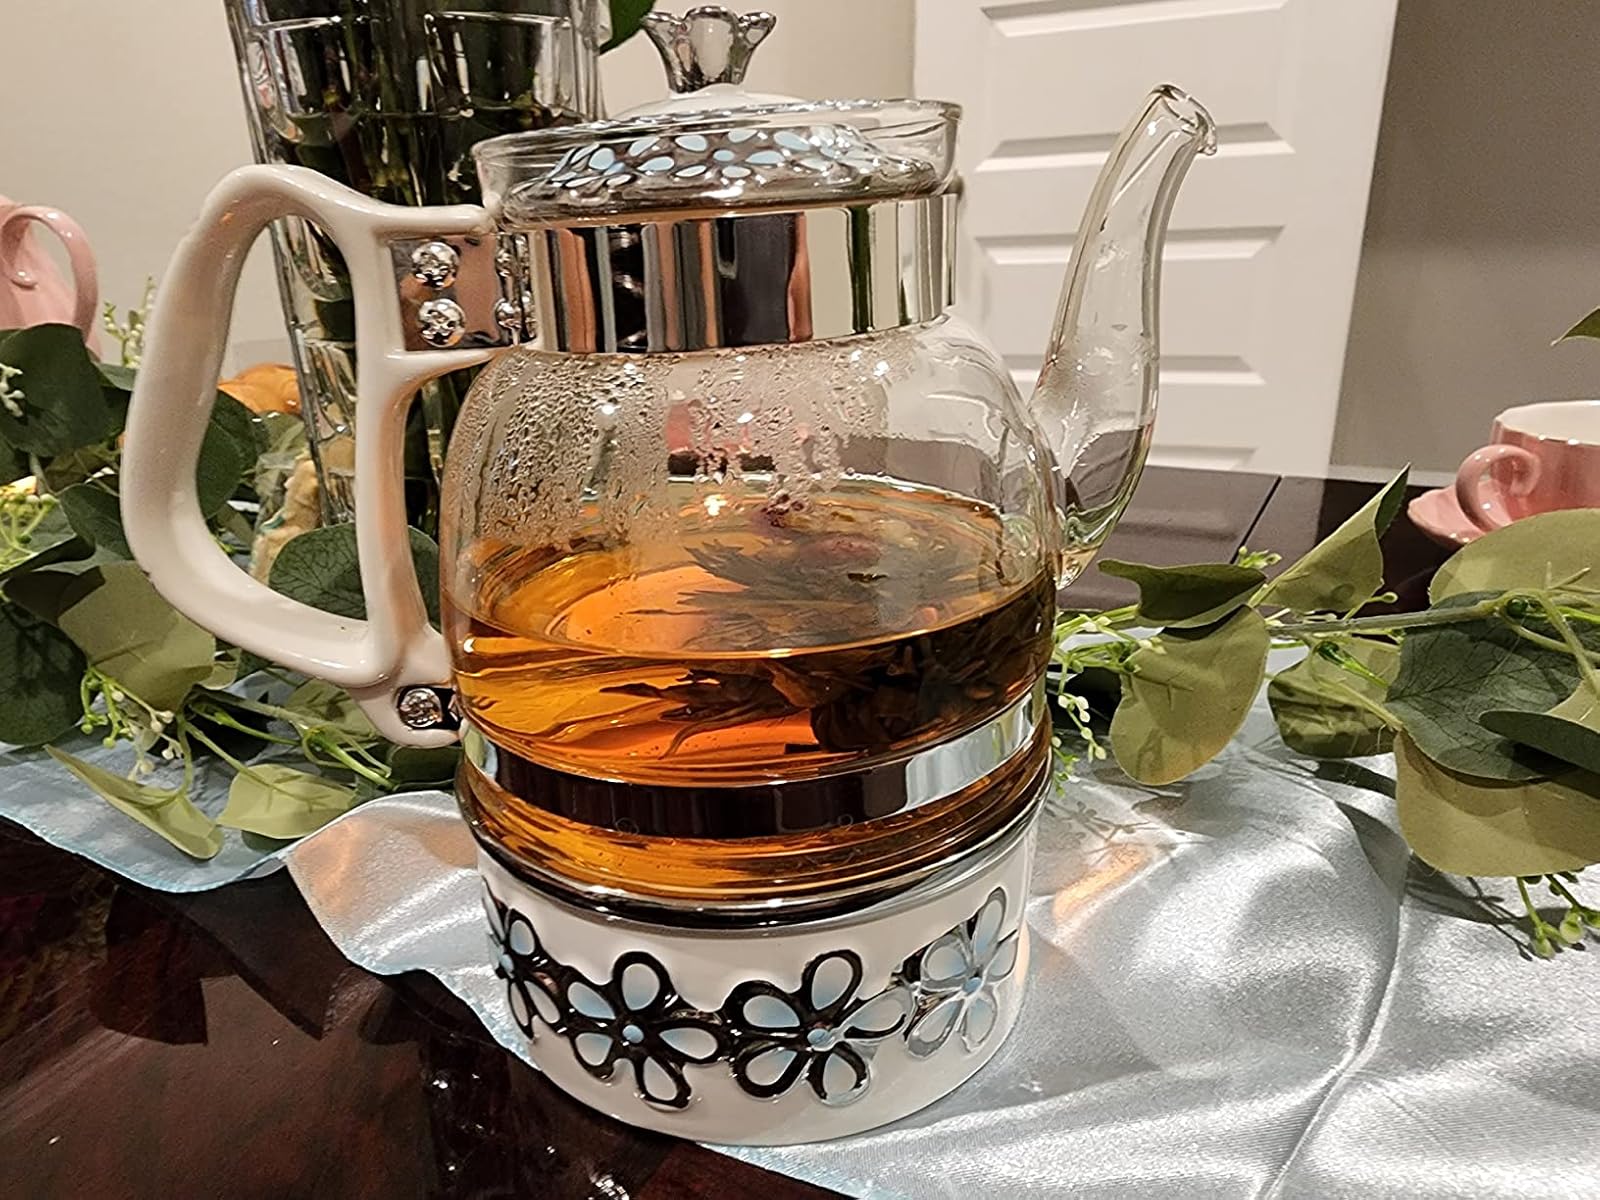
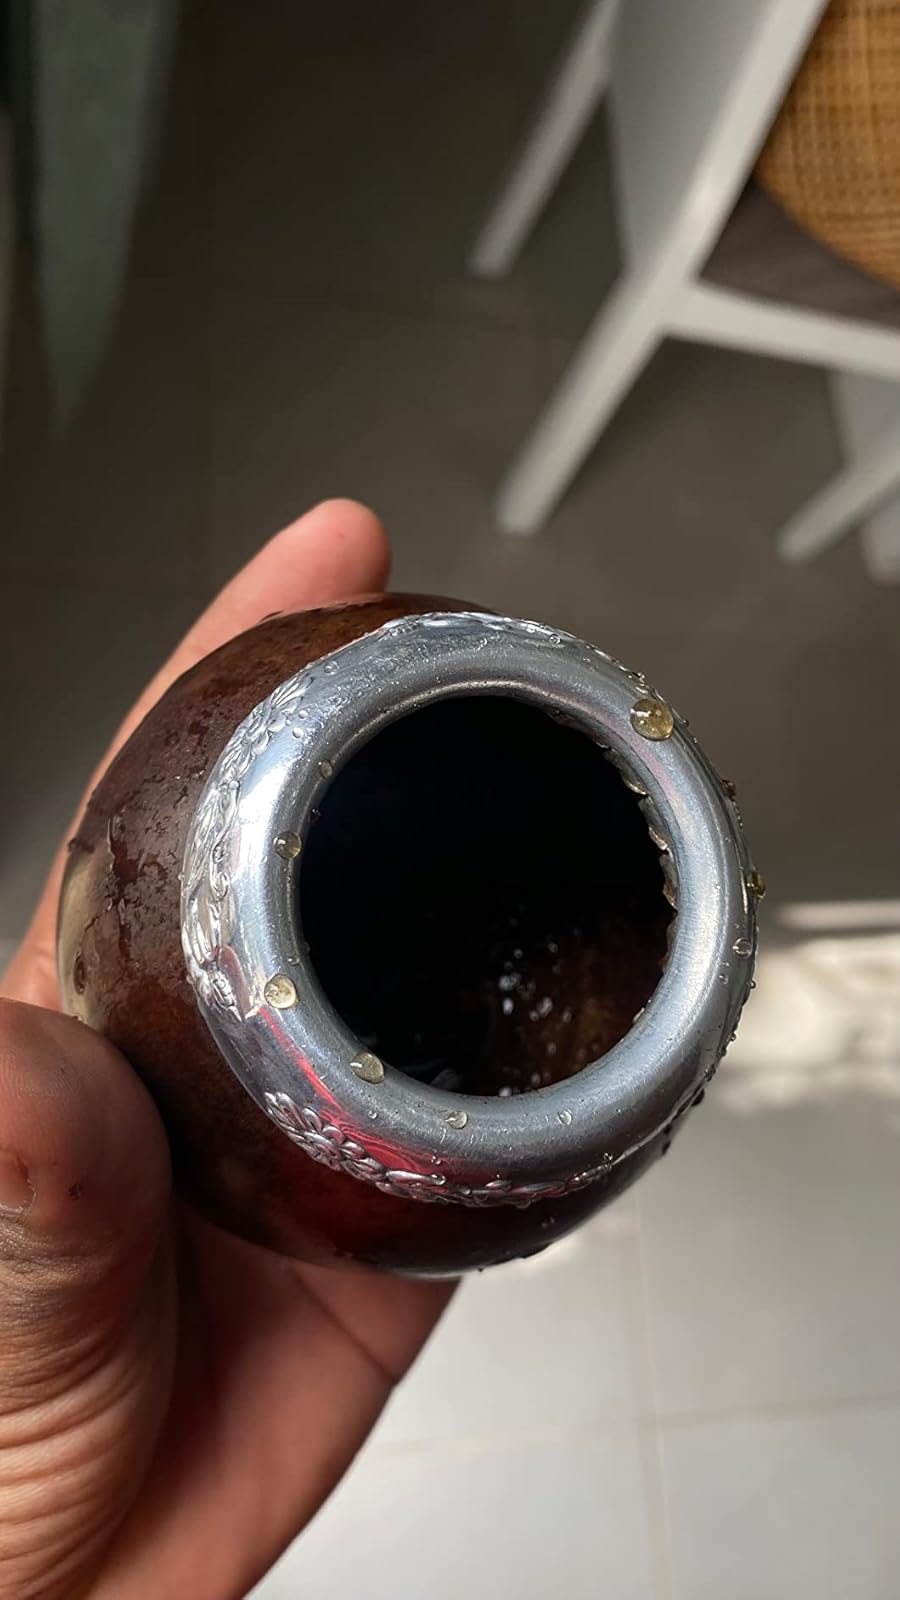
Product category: items_tea
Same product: no